Montel Vontavious Porter

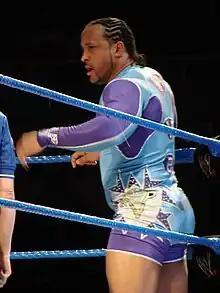
MVP during a SmackDown! house show

As MVP, he made his first appearance on WWE television on the August 4, 2006 episode of "SmackDown!", during which announcers described him as a coveted free agent. The initial angle involved MVP appearing backstage and in arena crowds, often flanked by women and/or a bodyguard, and talking to SmackDown! General Manager Theodore Long about the contract his (unseen) agent was supposedly aggressively negotiating. Throughout his segments, commentators described MVP as arrogant, noting that he would stop conversations in the middle to answer his mobile phone or admire his own jewelry while people were speaking to him. Finally, on September 26, a video of a press conference announcing the signing of MVP to "the largest contract in SmackDown! history" was uploaded to WWE.com.